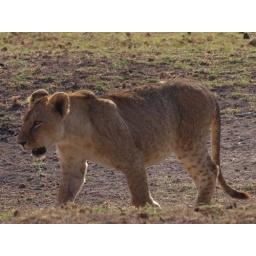
lion cub walking by